Answer in natural language. Considering the relative positions, where is lowprofile bed with blue bedding with respect to brown rectangular extendable dining table? Choose between the following options: below or above
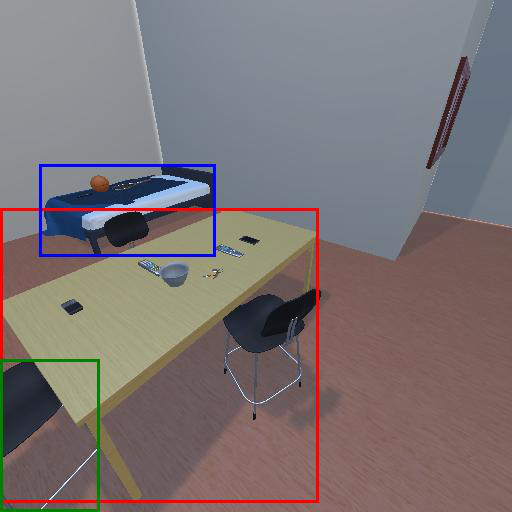
<answer>above</answer>